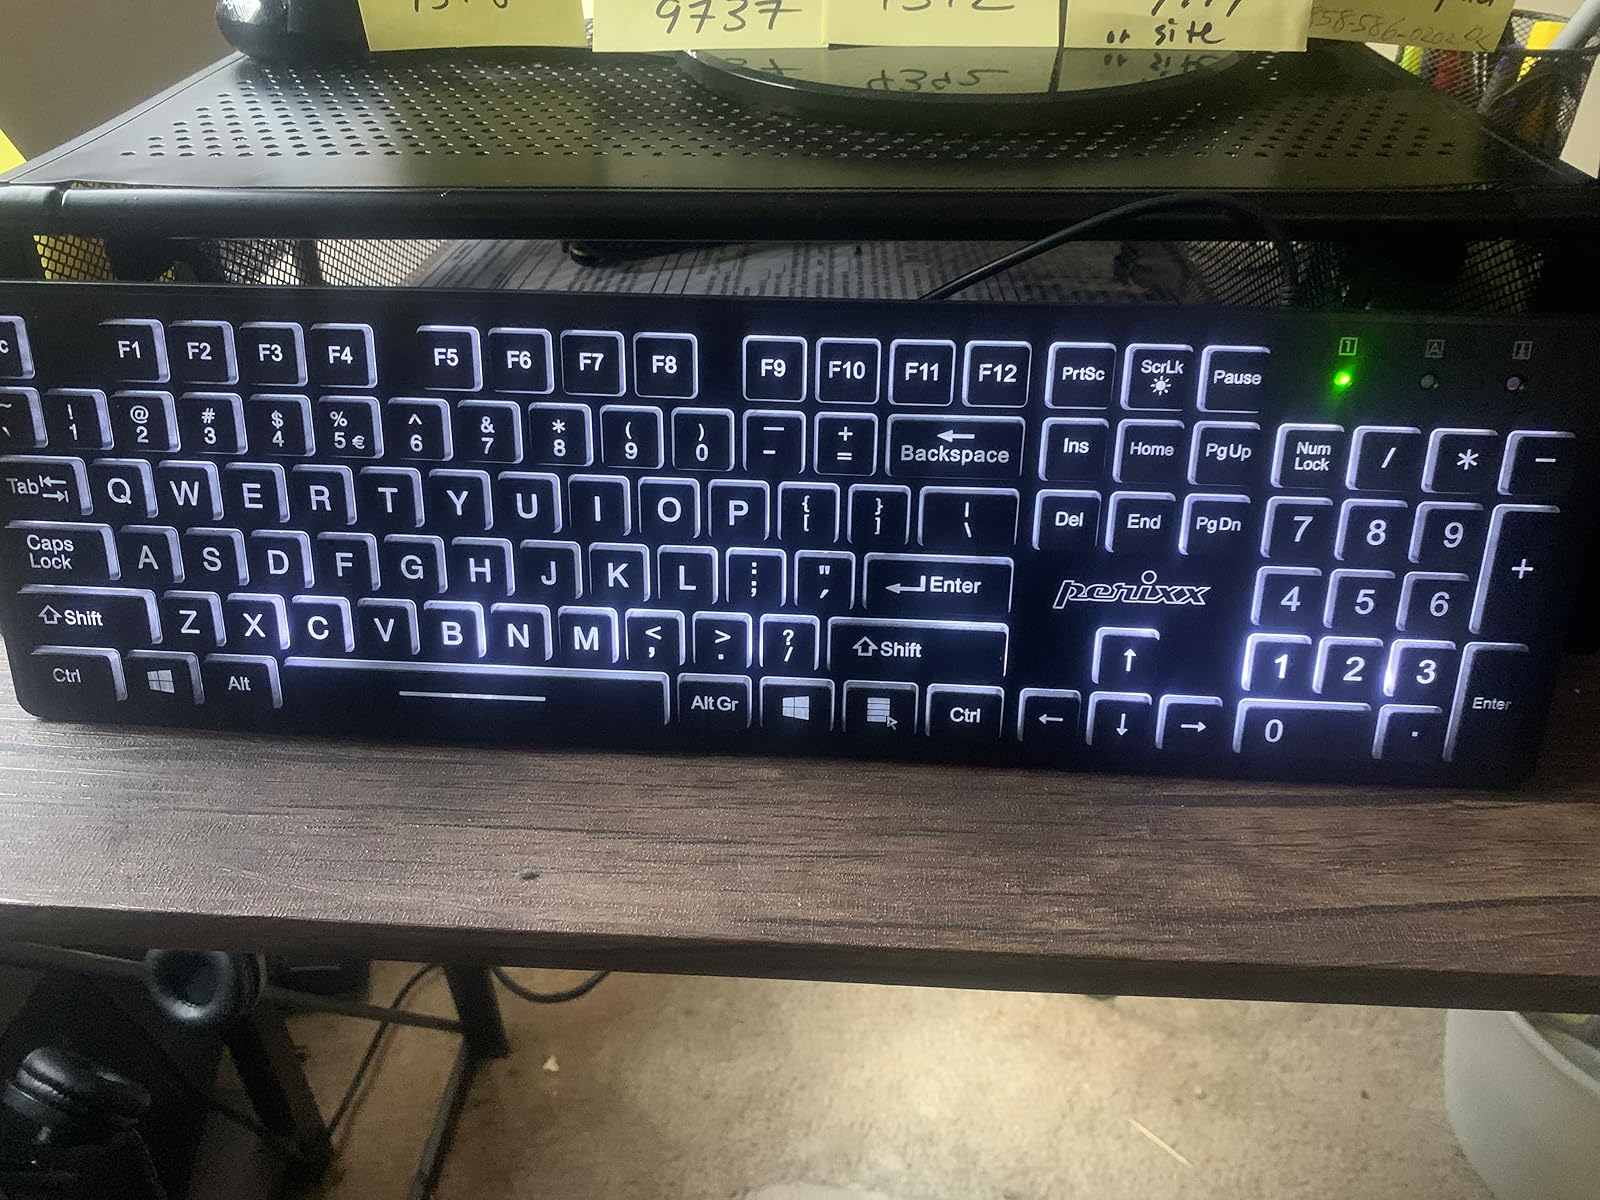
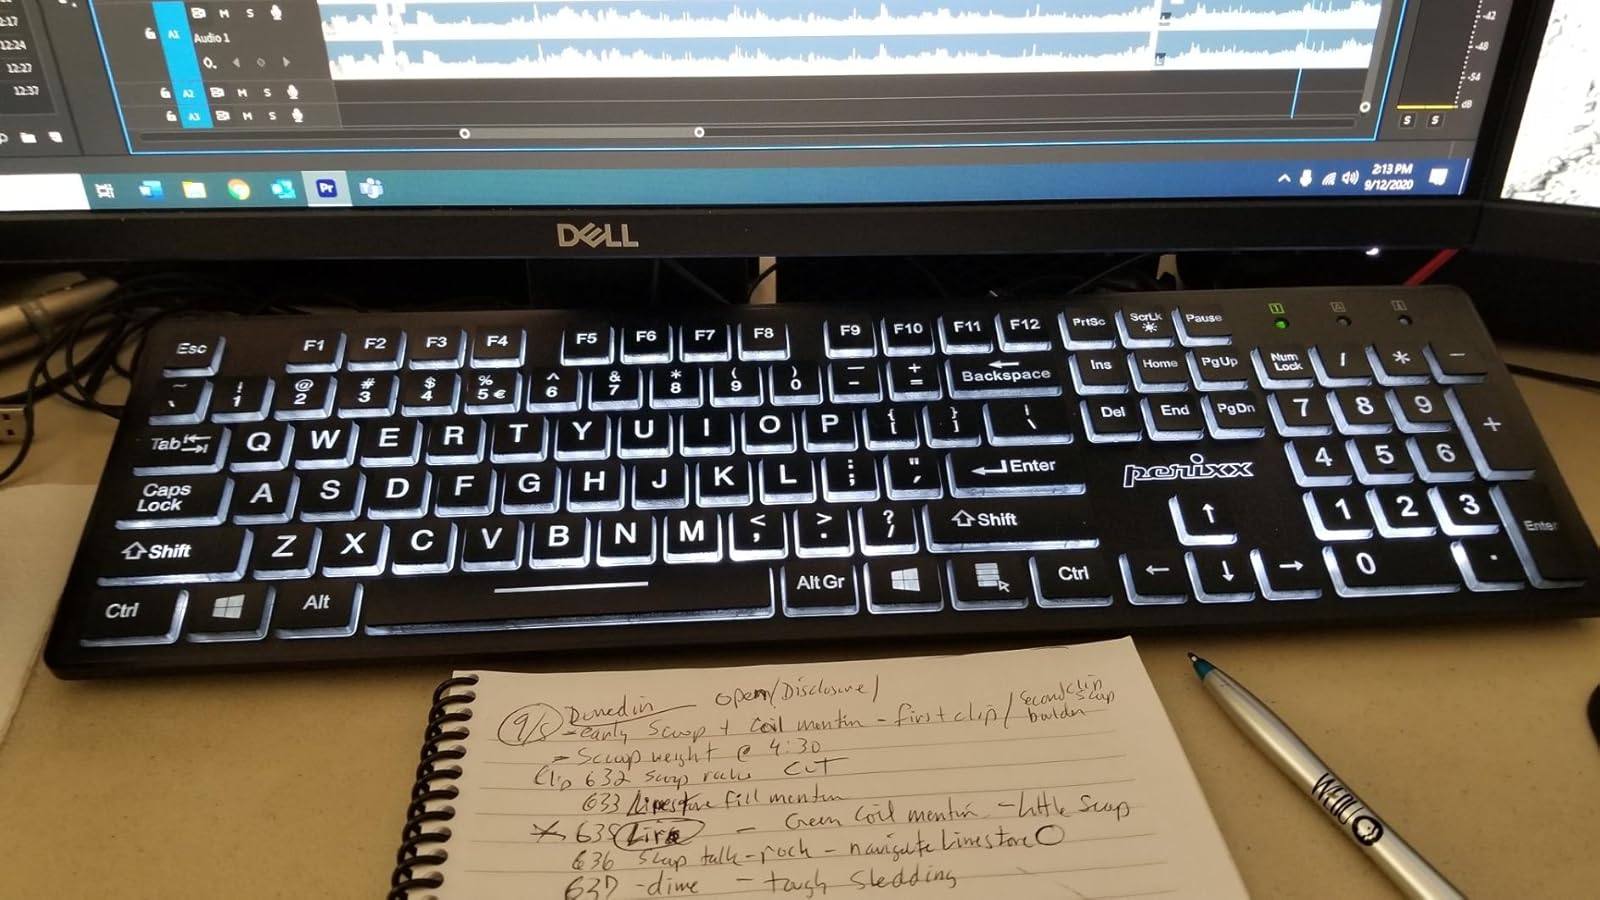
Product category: keyboard
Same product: yes